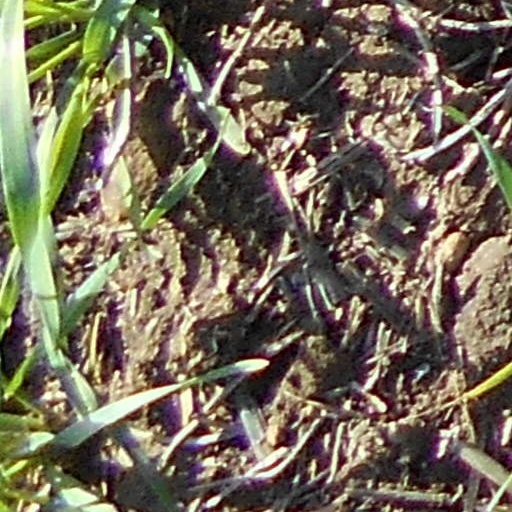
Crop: wheat